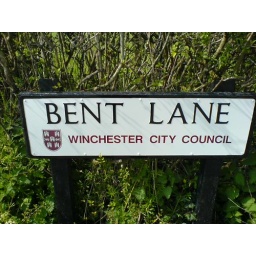
Interesting street name spotted by me and Aaron while on a bike ride.